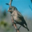
Label: bird